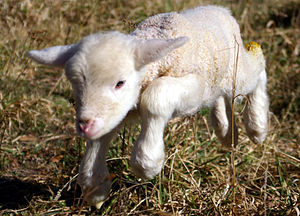
Får / Reproduktion
Et lam tager sine første skridt.
Fåret, også kaldt tamfår, er et drøvtyggende pattedyr, der typisk holdes som husdyr. Fårets unger kaldes lam. Et ungt hunfår, der endnu ikke har fået lam kaldes et gimmerlam. Hannen kaldes for vædder. En bede er en kastreret vædder. At ilæmme et får betyder at bedække det. Fåret er drægtigt i fem måneder og læmmer normalt om foråret et til to lam. Det klippes en eller to gange årligt og giver 2-10 kilo uld afhængig af race. Ulden bruges til strikkegarn og filtning.